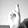
ASL letter: R